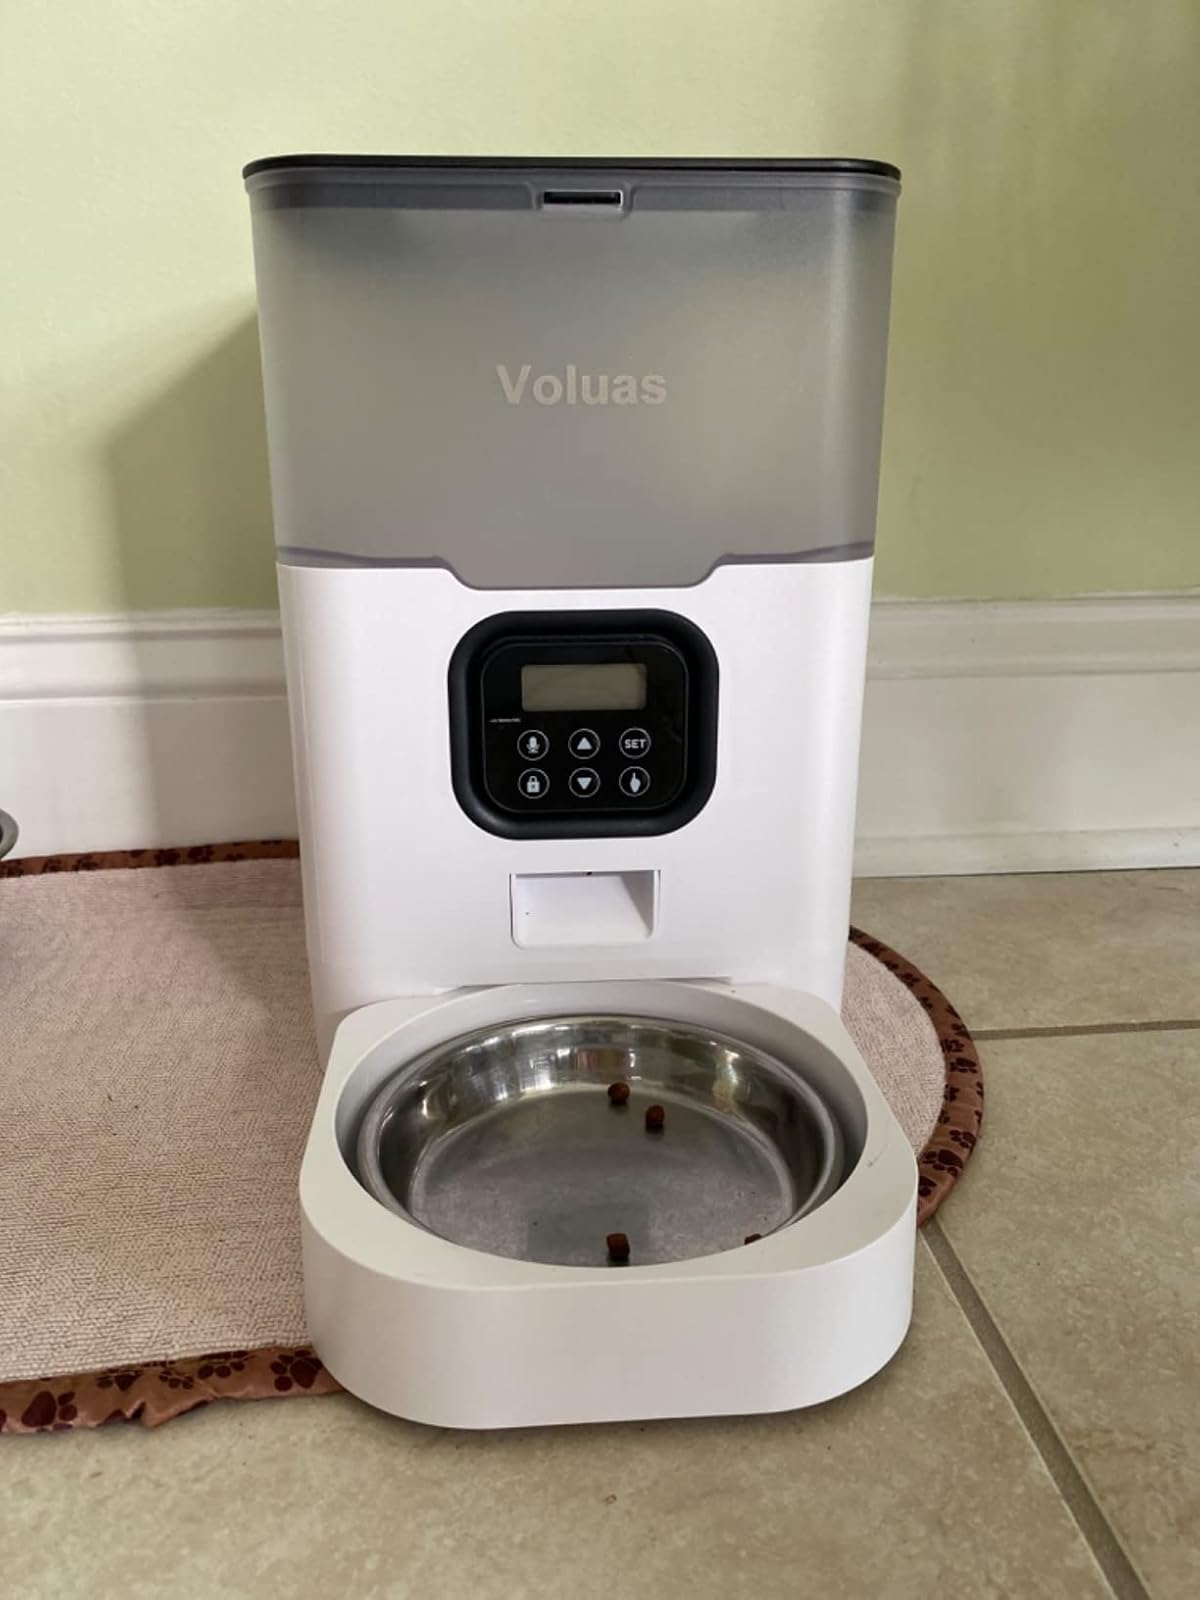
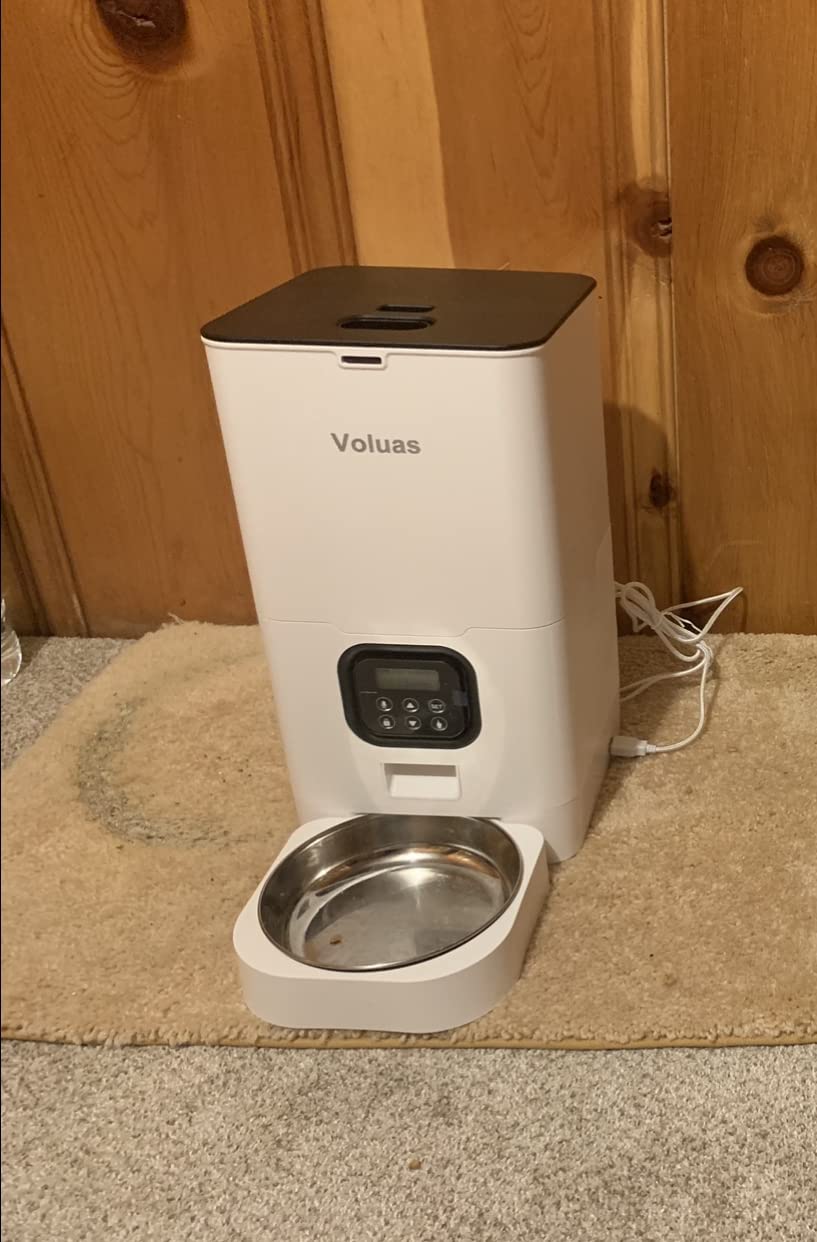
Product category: items_feeder
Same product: no